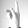
ASL letter: K